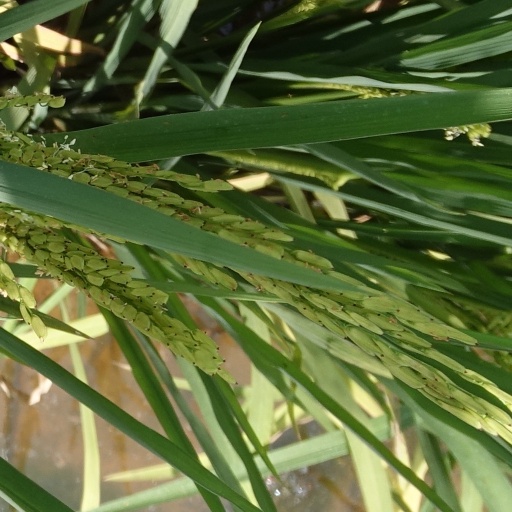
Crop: rice